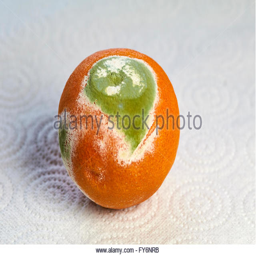
a decaying rotten orange covered in mould